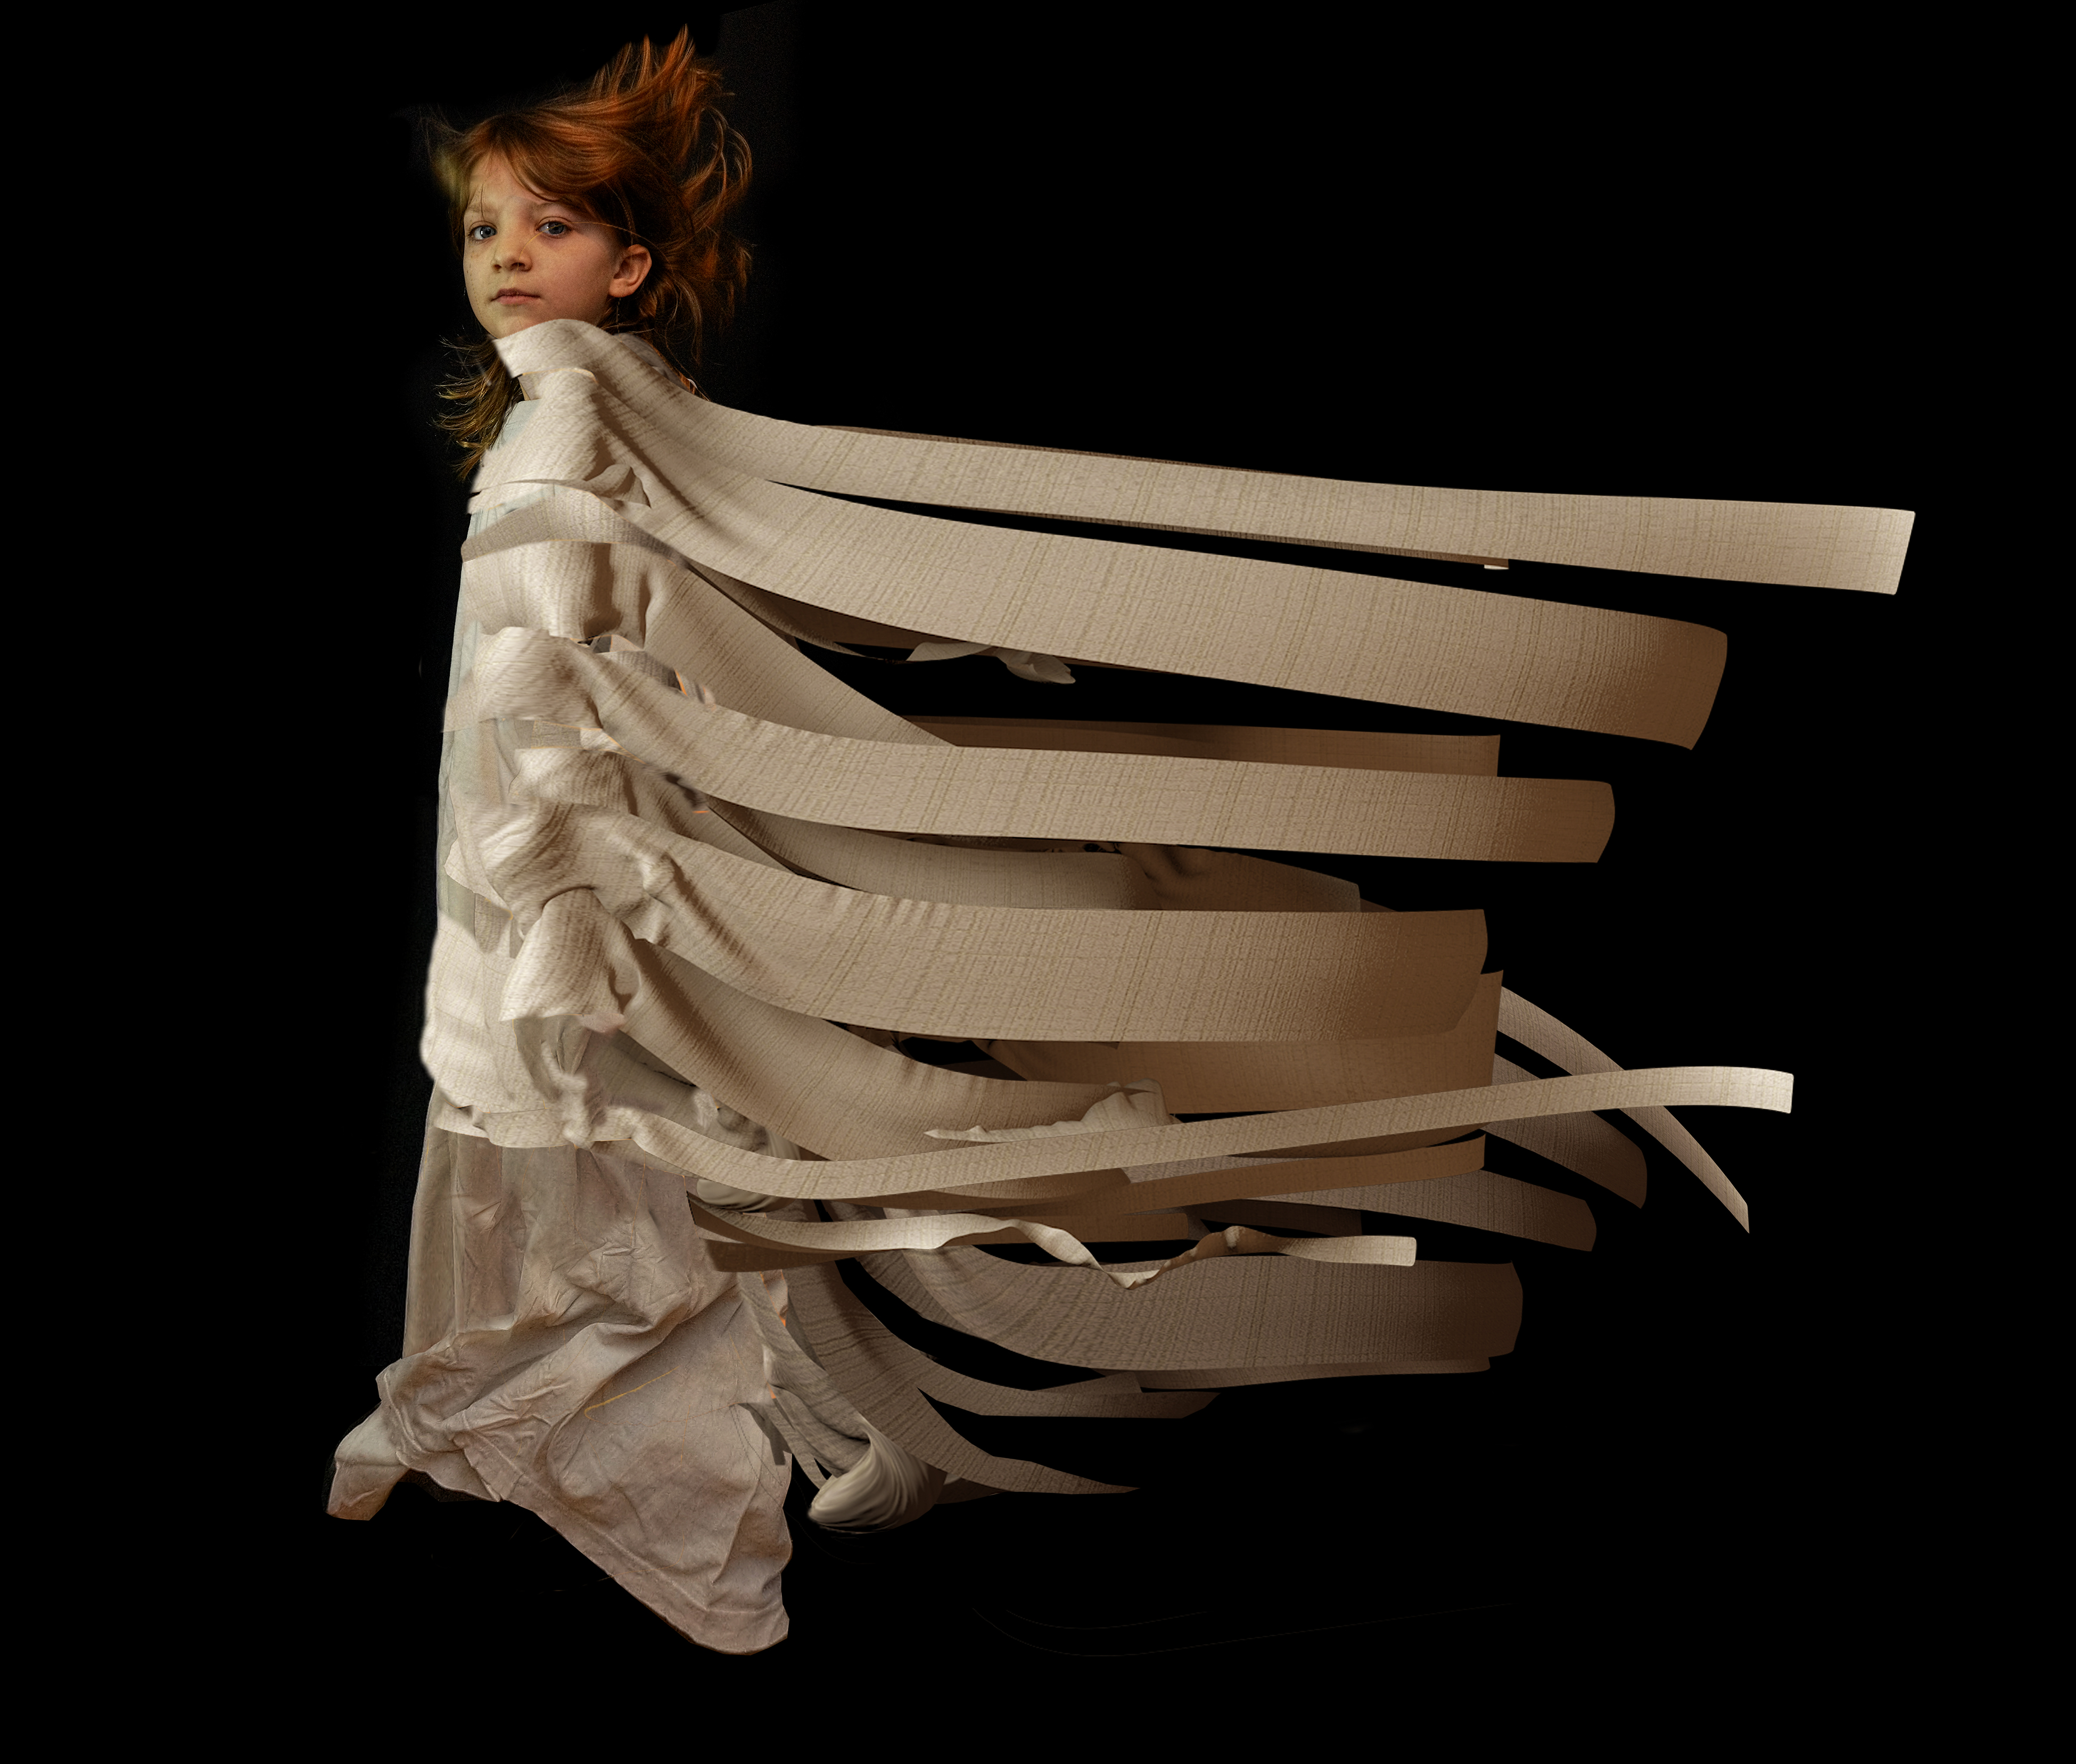
child, wrapped, clothes, shoulder, girl